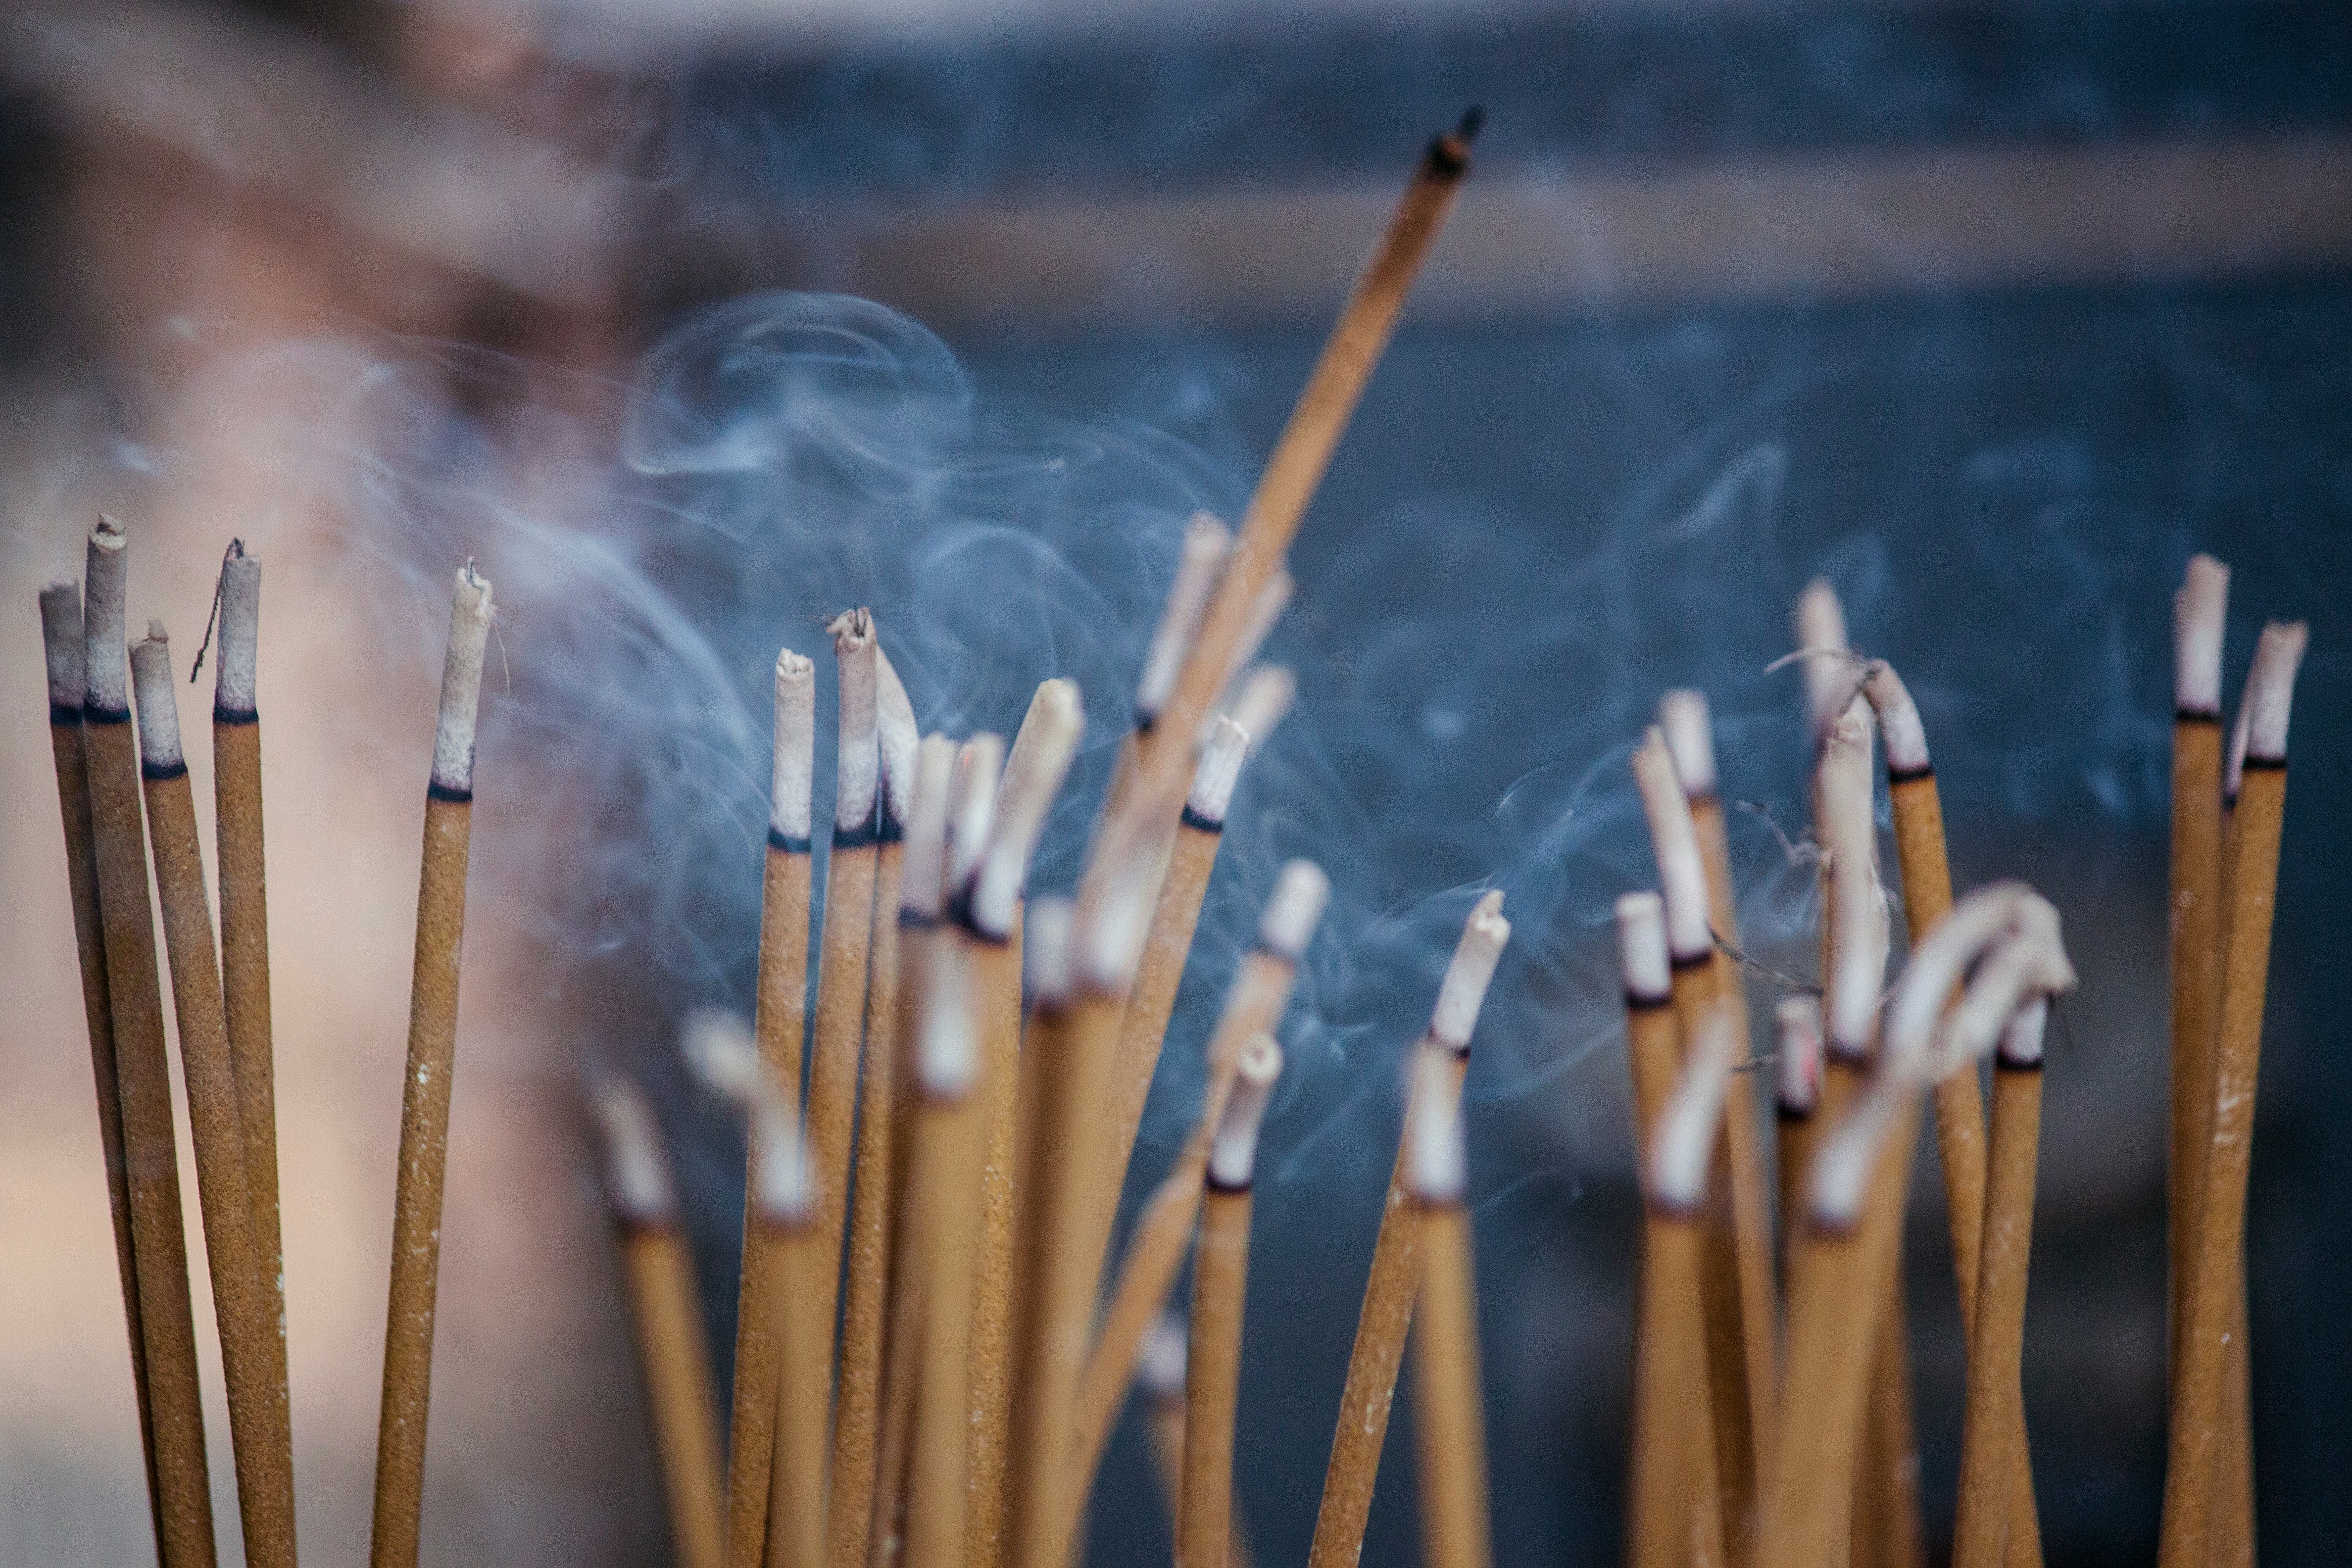
blue, cool image, cool photo